Emeli Sandé

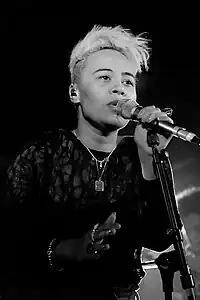
Sandé performing in 2007

Sandé's sister made a video of her playing the piano and singing to one of her favourite songs, "Nasty Little Lady". They sent the clip to Trevor Nelson's BBC Urban music competition. Sandé won the show and was offered a record deal, but the management that she'd met via the competition decided against the deal.